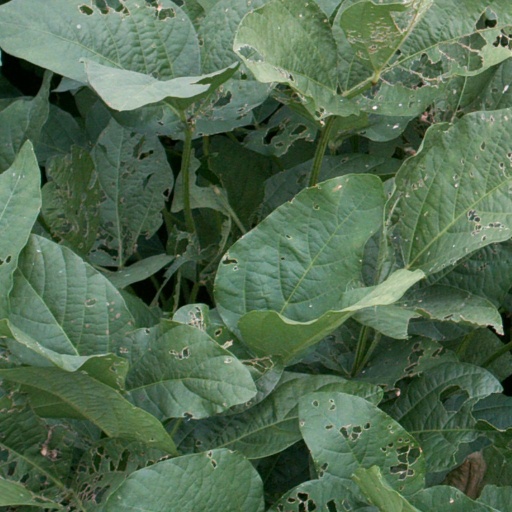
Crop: soybean